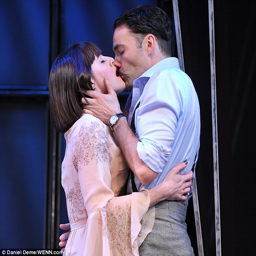
love interest : person shares a kiss with actor as cliff